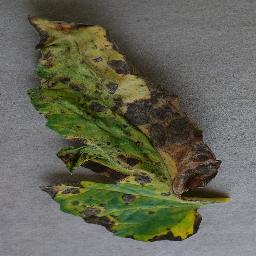
Label: Tomato___Early_blight